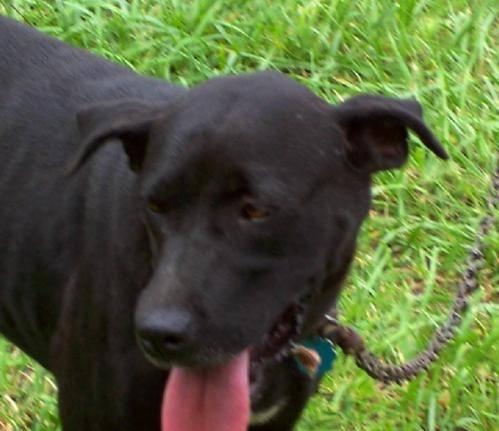
dog